Khewra Salt Mine

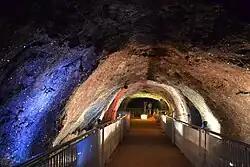
Khewra Salt Mine tunnel (Crystal Valley)

The Khewra Salt Mine, also known as Mayo Salt Mine, is the world's second largest salt mine, located in Khewra in the Jhelum District of Punjab, Pakistan. The mine is in the Salt Range of the Pothohar Plateau, which rises from the Indus Plain of the Punjab.